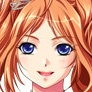
Portrait style: Anime Portrait